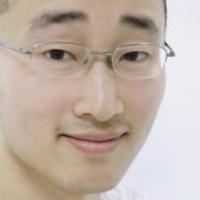
Age group: age 21-30